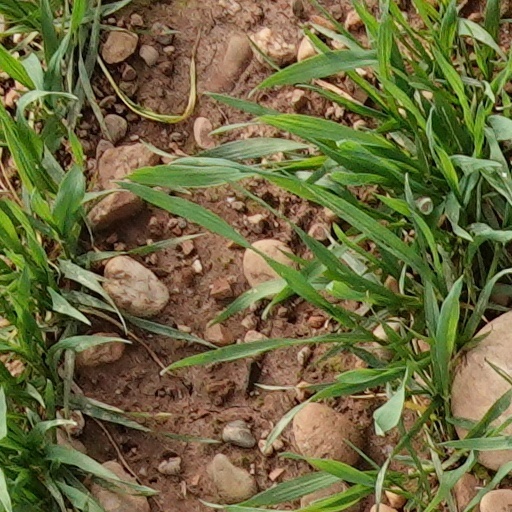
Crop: wheat